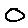
Label: 0